The Comancheros (film)

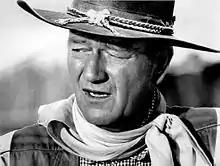
John Wayne in "The Comancheros"

Wellman's novel had been bought for the screen by George Stevens, who wanted to direct it after "Giant" (1956). He then became interested in making "The Diary of Anne Frank" and sold the film rights to Fox for $300,000. Clair Huffaker was signed by the studio to adapt it for producer Charles Brackett, with Gary Cooper to star. Robert Wagner was in line to play Cooper's co-star.